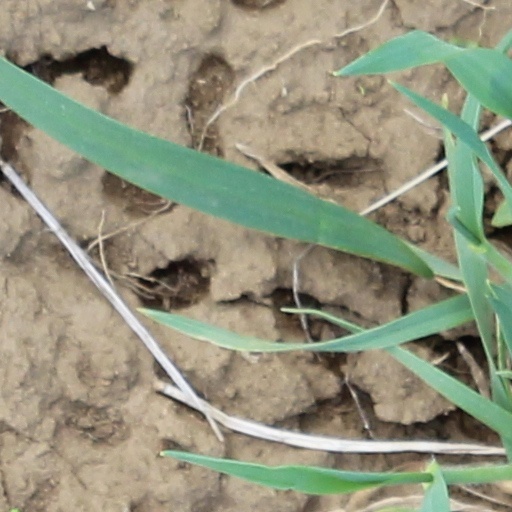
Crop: wheat